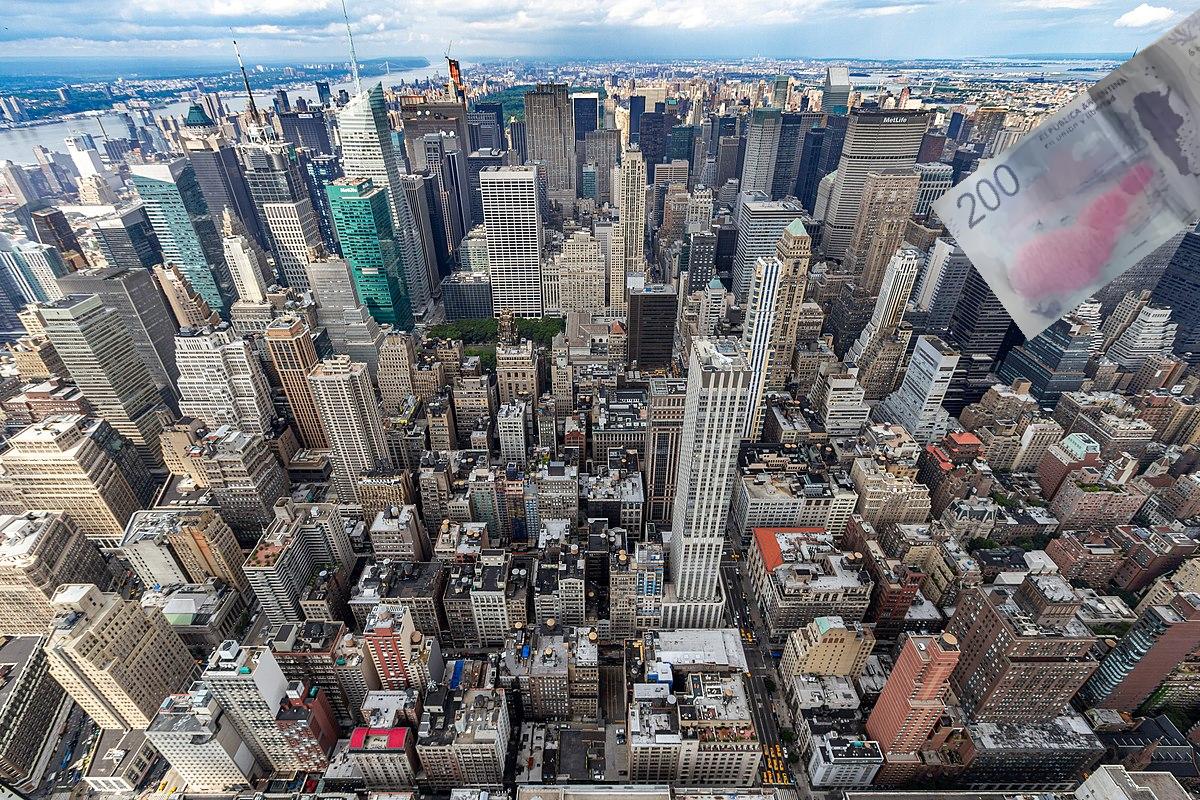
Denominación: 200